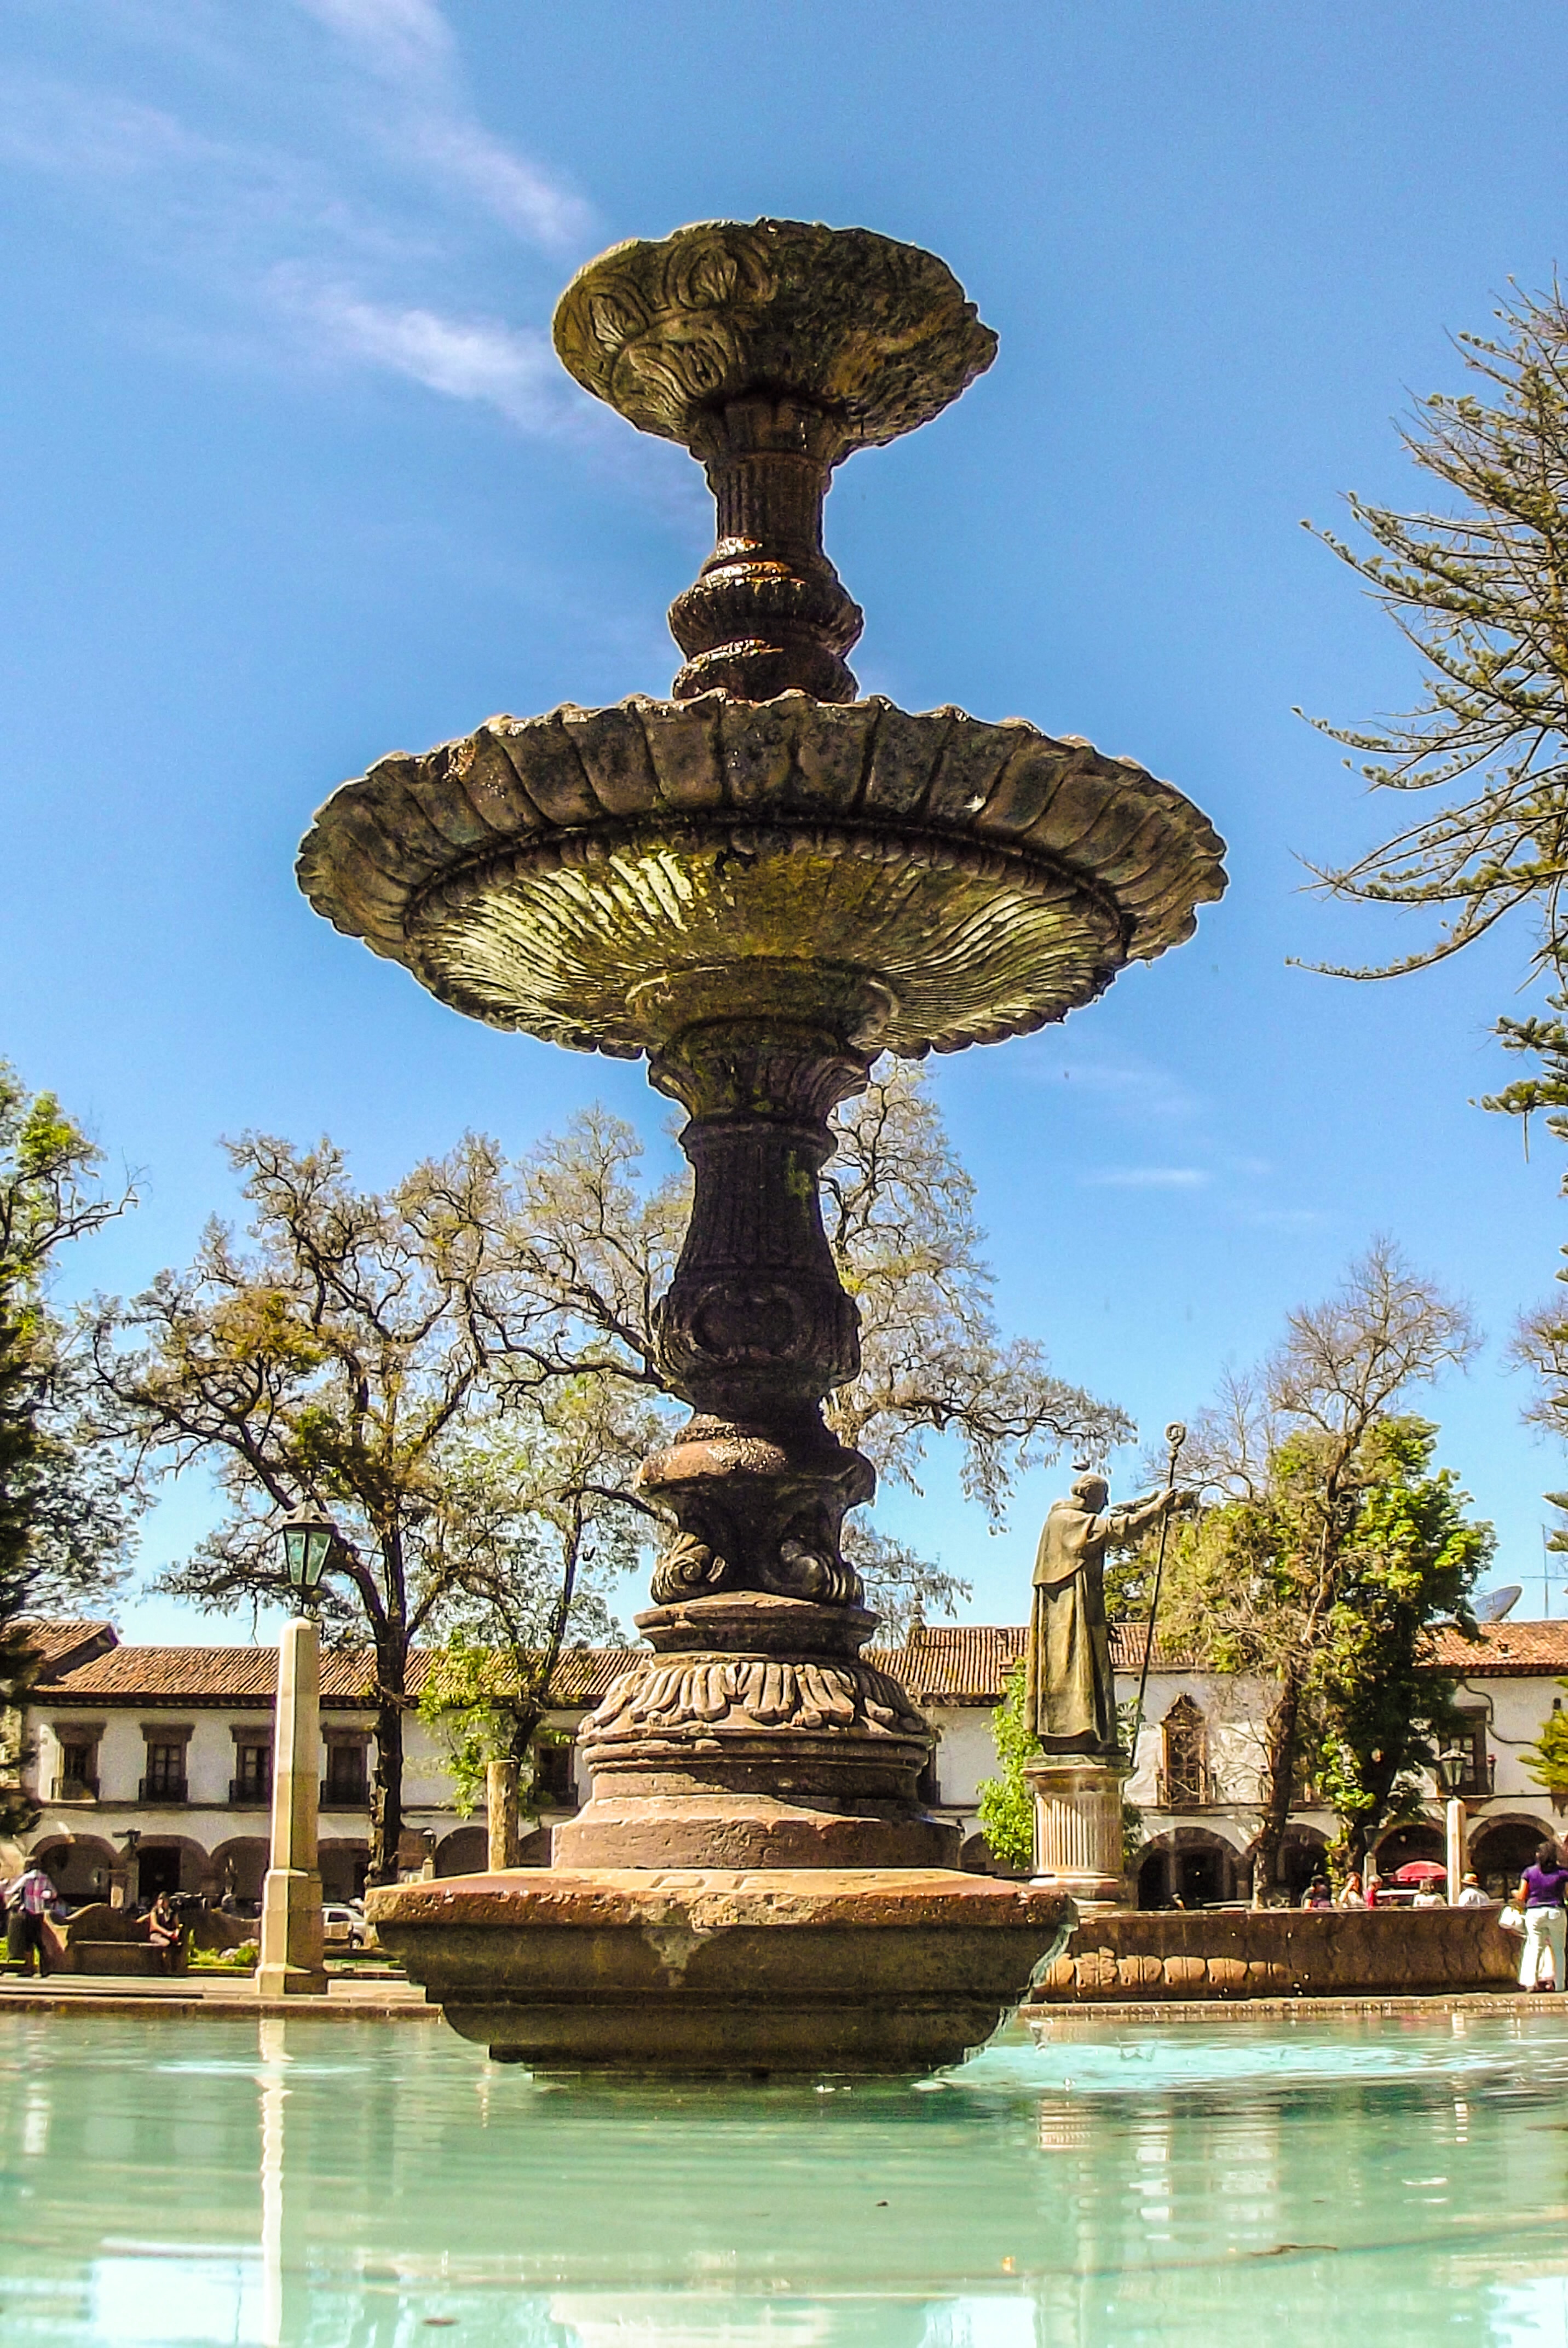
tree, water, city, stone, monument, statue, reflection, plaza, park, landmark, garden, tourism, temple, buildings, source, fountain, water feature, brightness, alameda, ancient history